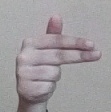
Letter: ghain